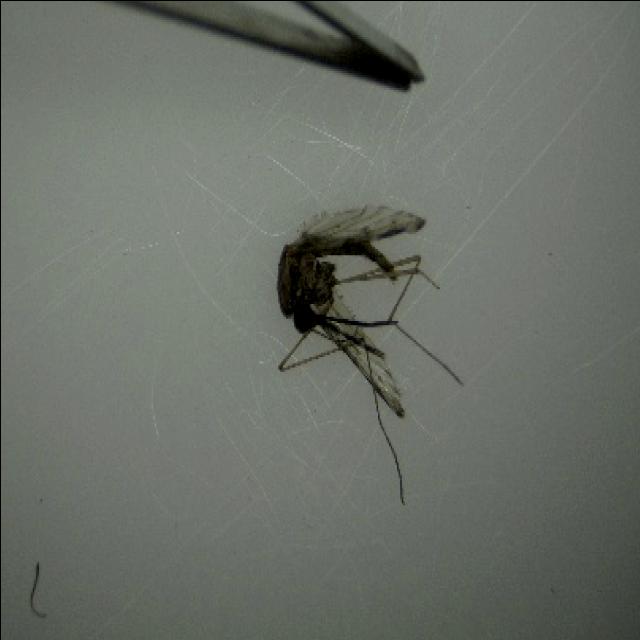
Species: anopheles_sinensis